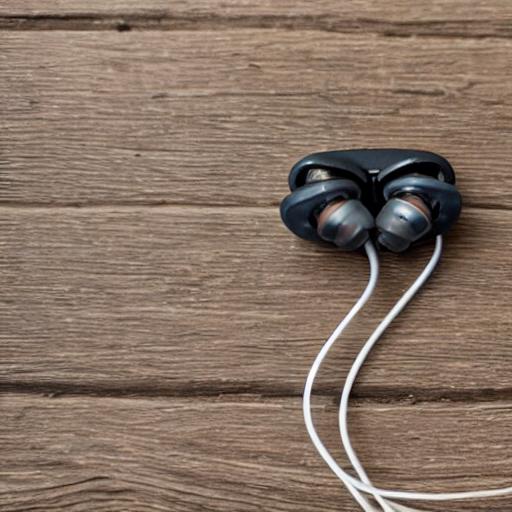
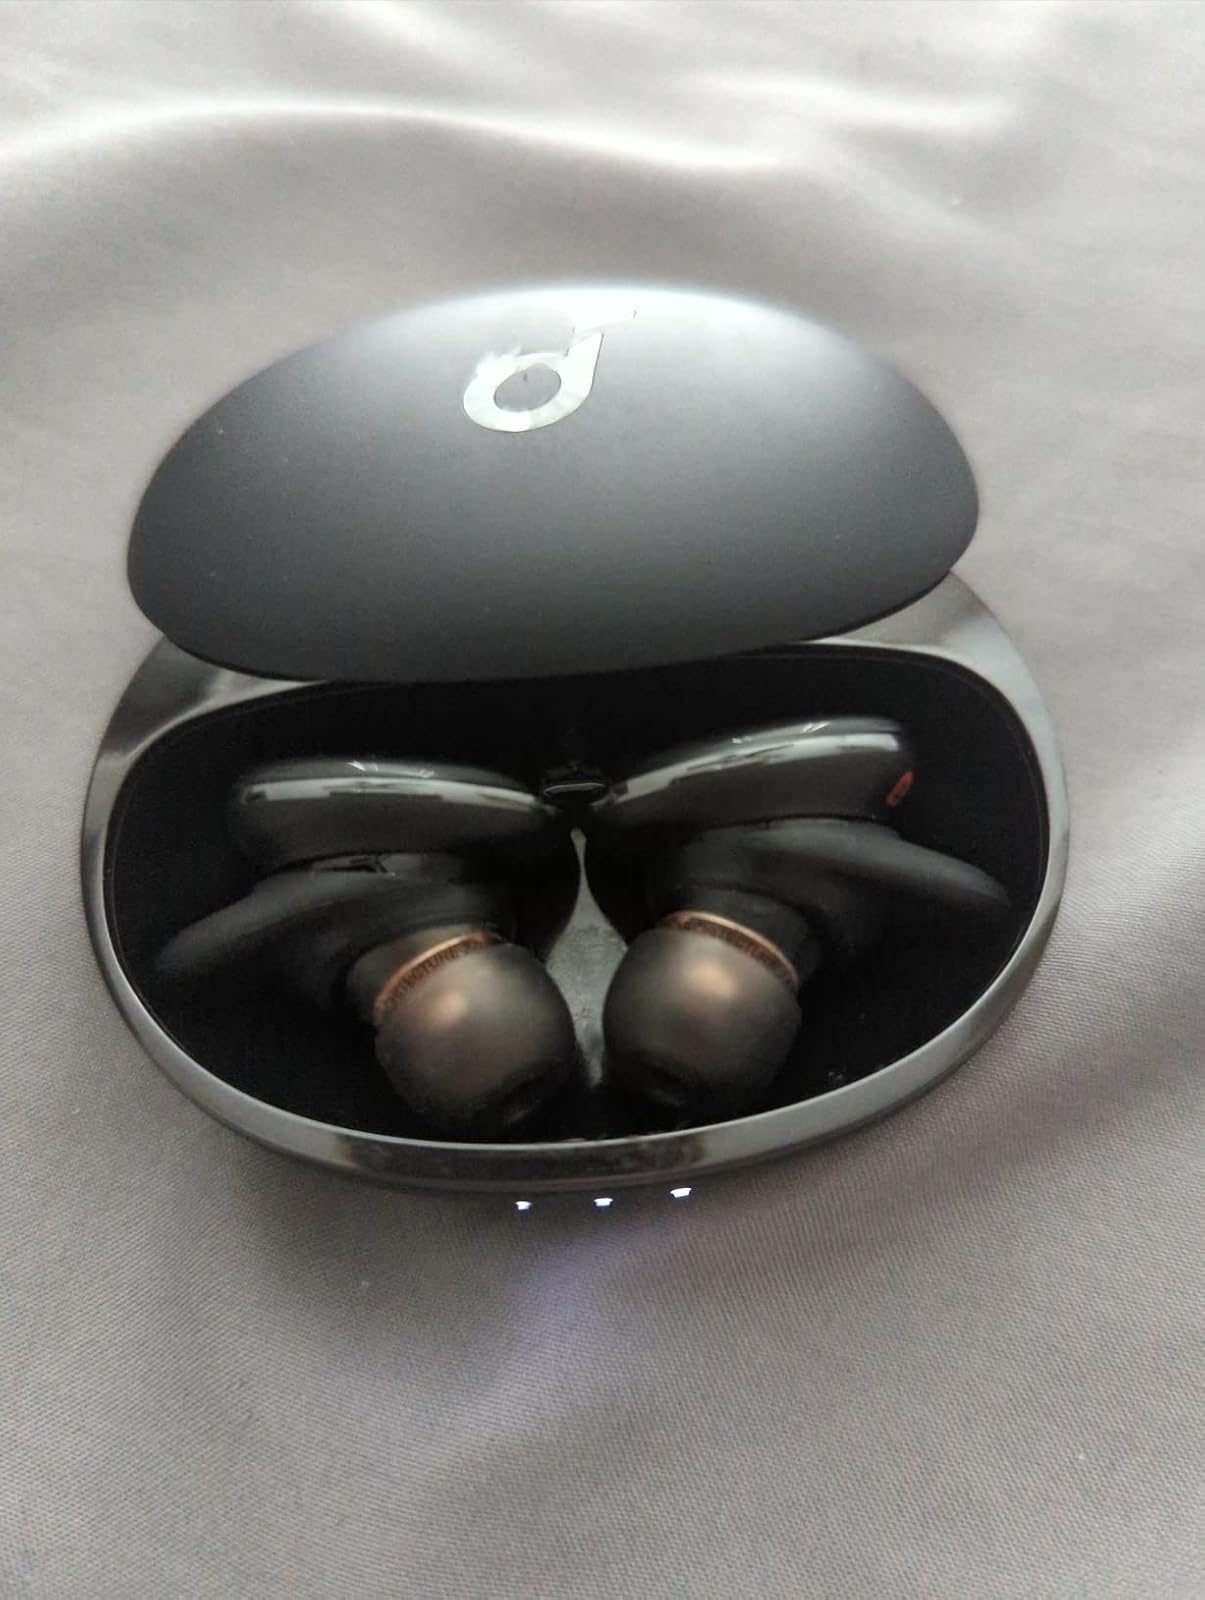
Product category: earbuds
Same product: no